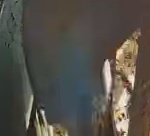
Face region: mouth_nostrils (mouth_chin_nostrils_and_profile)
Pain indicator: obviously_present